Robbie Fowler

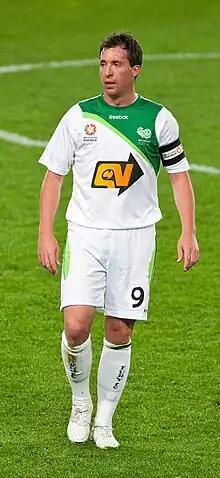
Fowler playing for North Queensland Fury in 2009

Fowler signed with the North Queensland Fury on 4 February 2009 and became their inaugural marquee player; with his family relocating to Townsville for the 2009–10 season of the Australian A-League. It was an important signing for the new franchise who struggled to sign a marquee player, while some questioned whether Fowler would be able to cope with the heat and humidity of North Queensland.